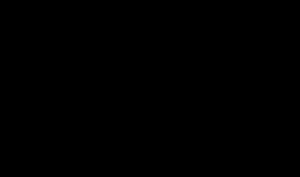
André Bernard, né le 11 avril 1937 à Chevrier, est un électricien puis correcteur de presse, insoumis, réfractaire au service militaire pendant la guerre d'Algérie et anarchiste non violent.
Plusieurs symboles de paix, dont le symbole ☮, la colombe, la flamme, le rameau d'olivier, la grue en origami, et le calumet, ont été utilisés selon les cultures et contextes.
L'anarchisme en Belgique concerne l'histoire du mouvement libertaire belge.
Eugen Relgis, de son vrai nom Eugen Siegler Watchel, est un écrivain, philosophe, poète, militant et théoricien pacifiste libertaire roumain.
Barthélemy de Ligt ou Bartholomeus de Ligt ou Bart de Ligt est un antimilitariste et pacifiste libertaire néerlandais.
Jean Van Lierde est un militant pacifiste et antimilitariste belge né le 15 février 1926 à Charleroi et mort le 15 décembre 2006. Il se définissait à la fois comme militant chrétien et libertaire.
Le fusil brisé est un symbole utilisé par l'Internationale des résistants à la guerre et ses groupes affiliés mais précède la fondation de l'IRG en 1921. La première représentation du symbole se trouve dans l'ours de De Wapens Neder de janvier 1909, le journal mensuel de l'Union antimilitariste internationale des Pays-Bas. En 1915, il apparaît sur la couverture du tract Under det bruine Gevær, publié par l'Association des Jeunesses Sociales Démocratiques Norvégiennes. La Ligue allemande pour les Victimes de Guerre, fondée en 1917, utilisa également le fusil brisé sur une bannière en 1919.